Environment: real
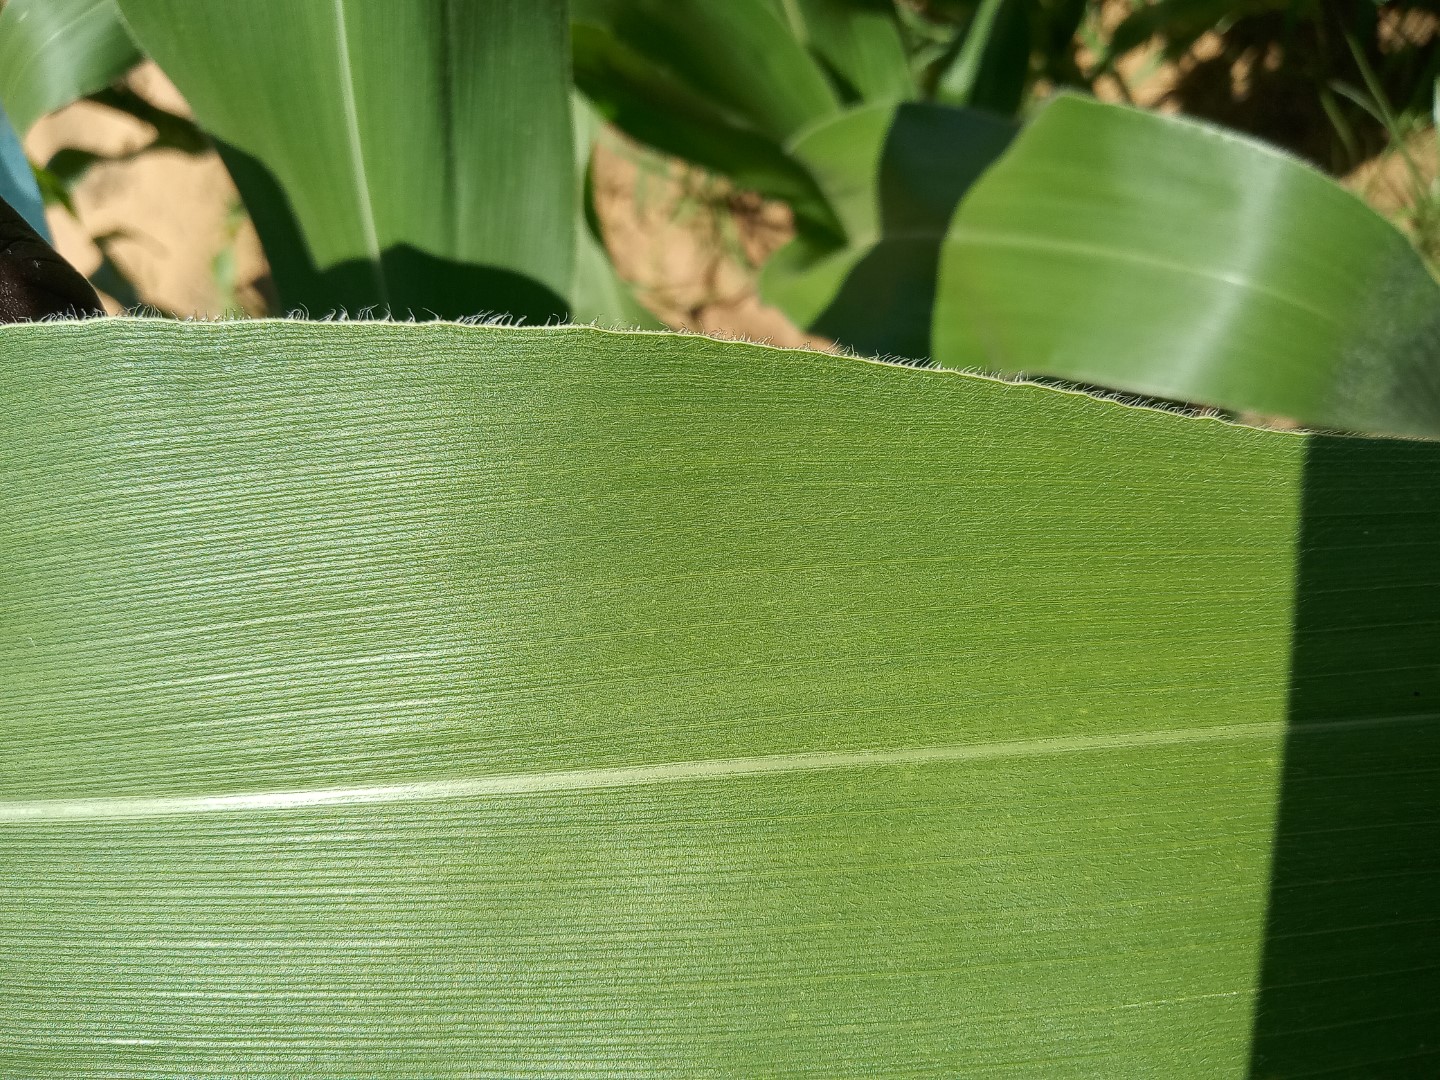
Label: healthy